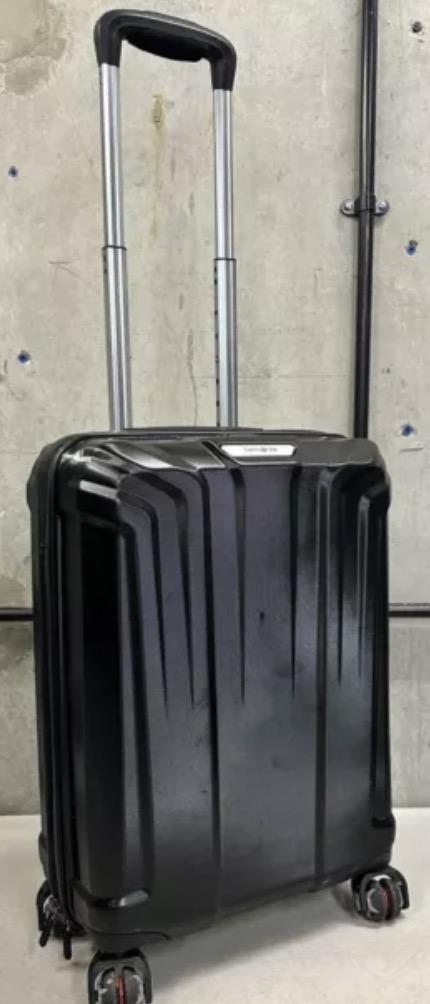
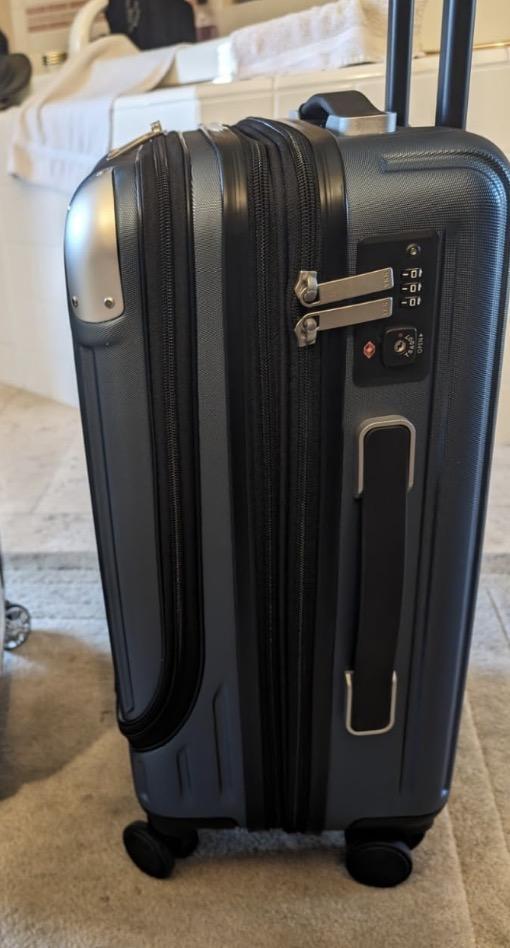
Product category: items_tea
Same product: no